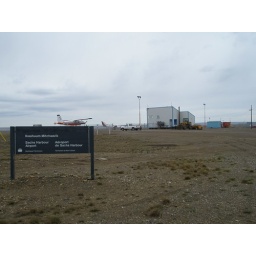
There is no road or boat access to Sachs Harbour. People must travel here by plane. June 24, 2010.